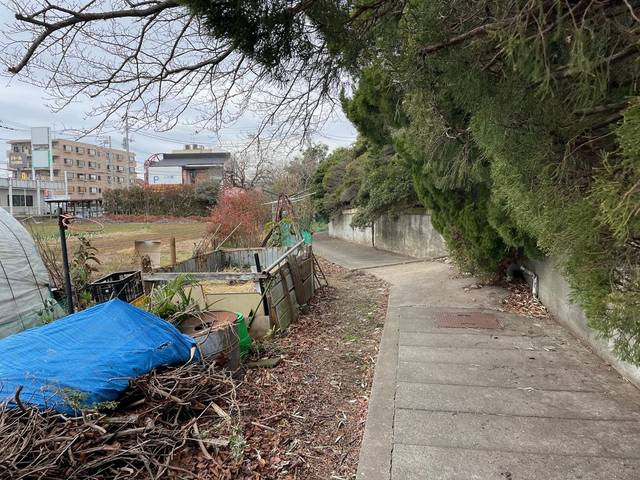
Region: Japan
Coordinates: 35.623, 139.61